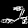
Label: Sandal